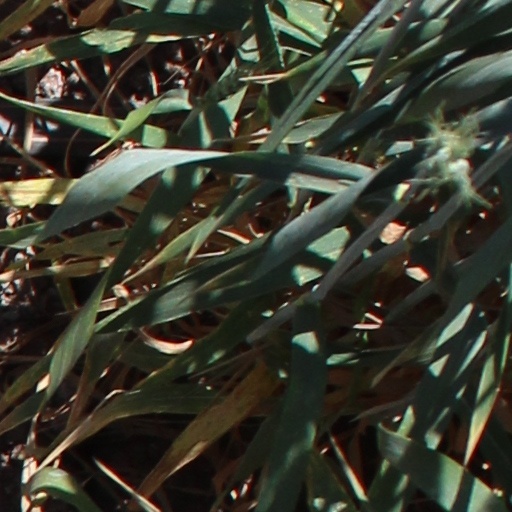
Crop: wheat